Maciej Płażyński

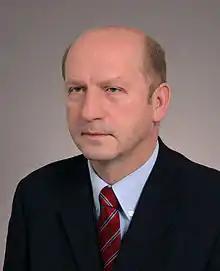
Płażyński in 2005

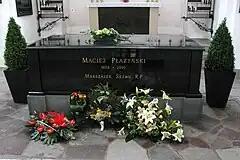
Maciej Plazynski tomb in St. Mary's Church, Gdańsk

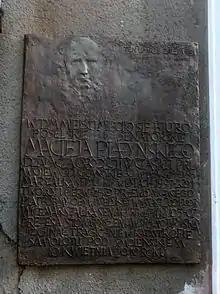
Plaque to Maciej Płażyński commemorating on the wall of his former parliamentary office in Gdańsk.

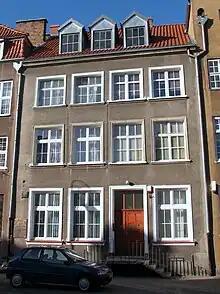
In this building at ulica Szeroka in Gdańsk was the parliamentary office of the deceased.

Maciej Płażyński (10 February 1958 – 10 April 2010) was a Polish liberal-conservative politician.